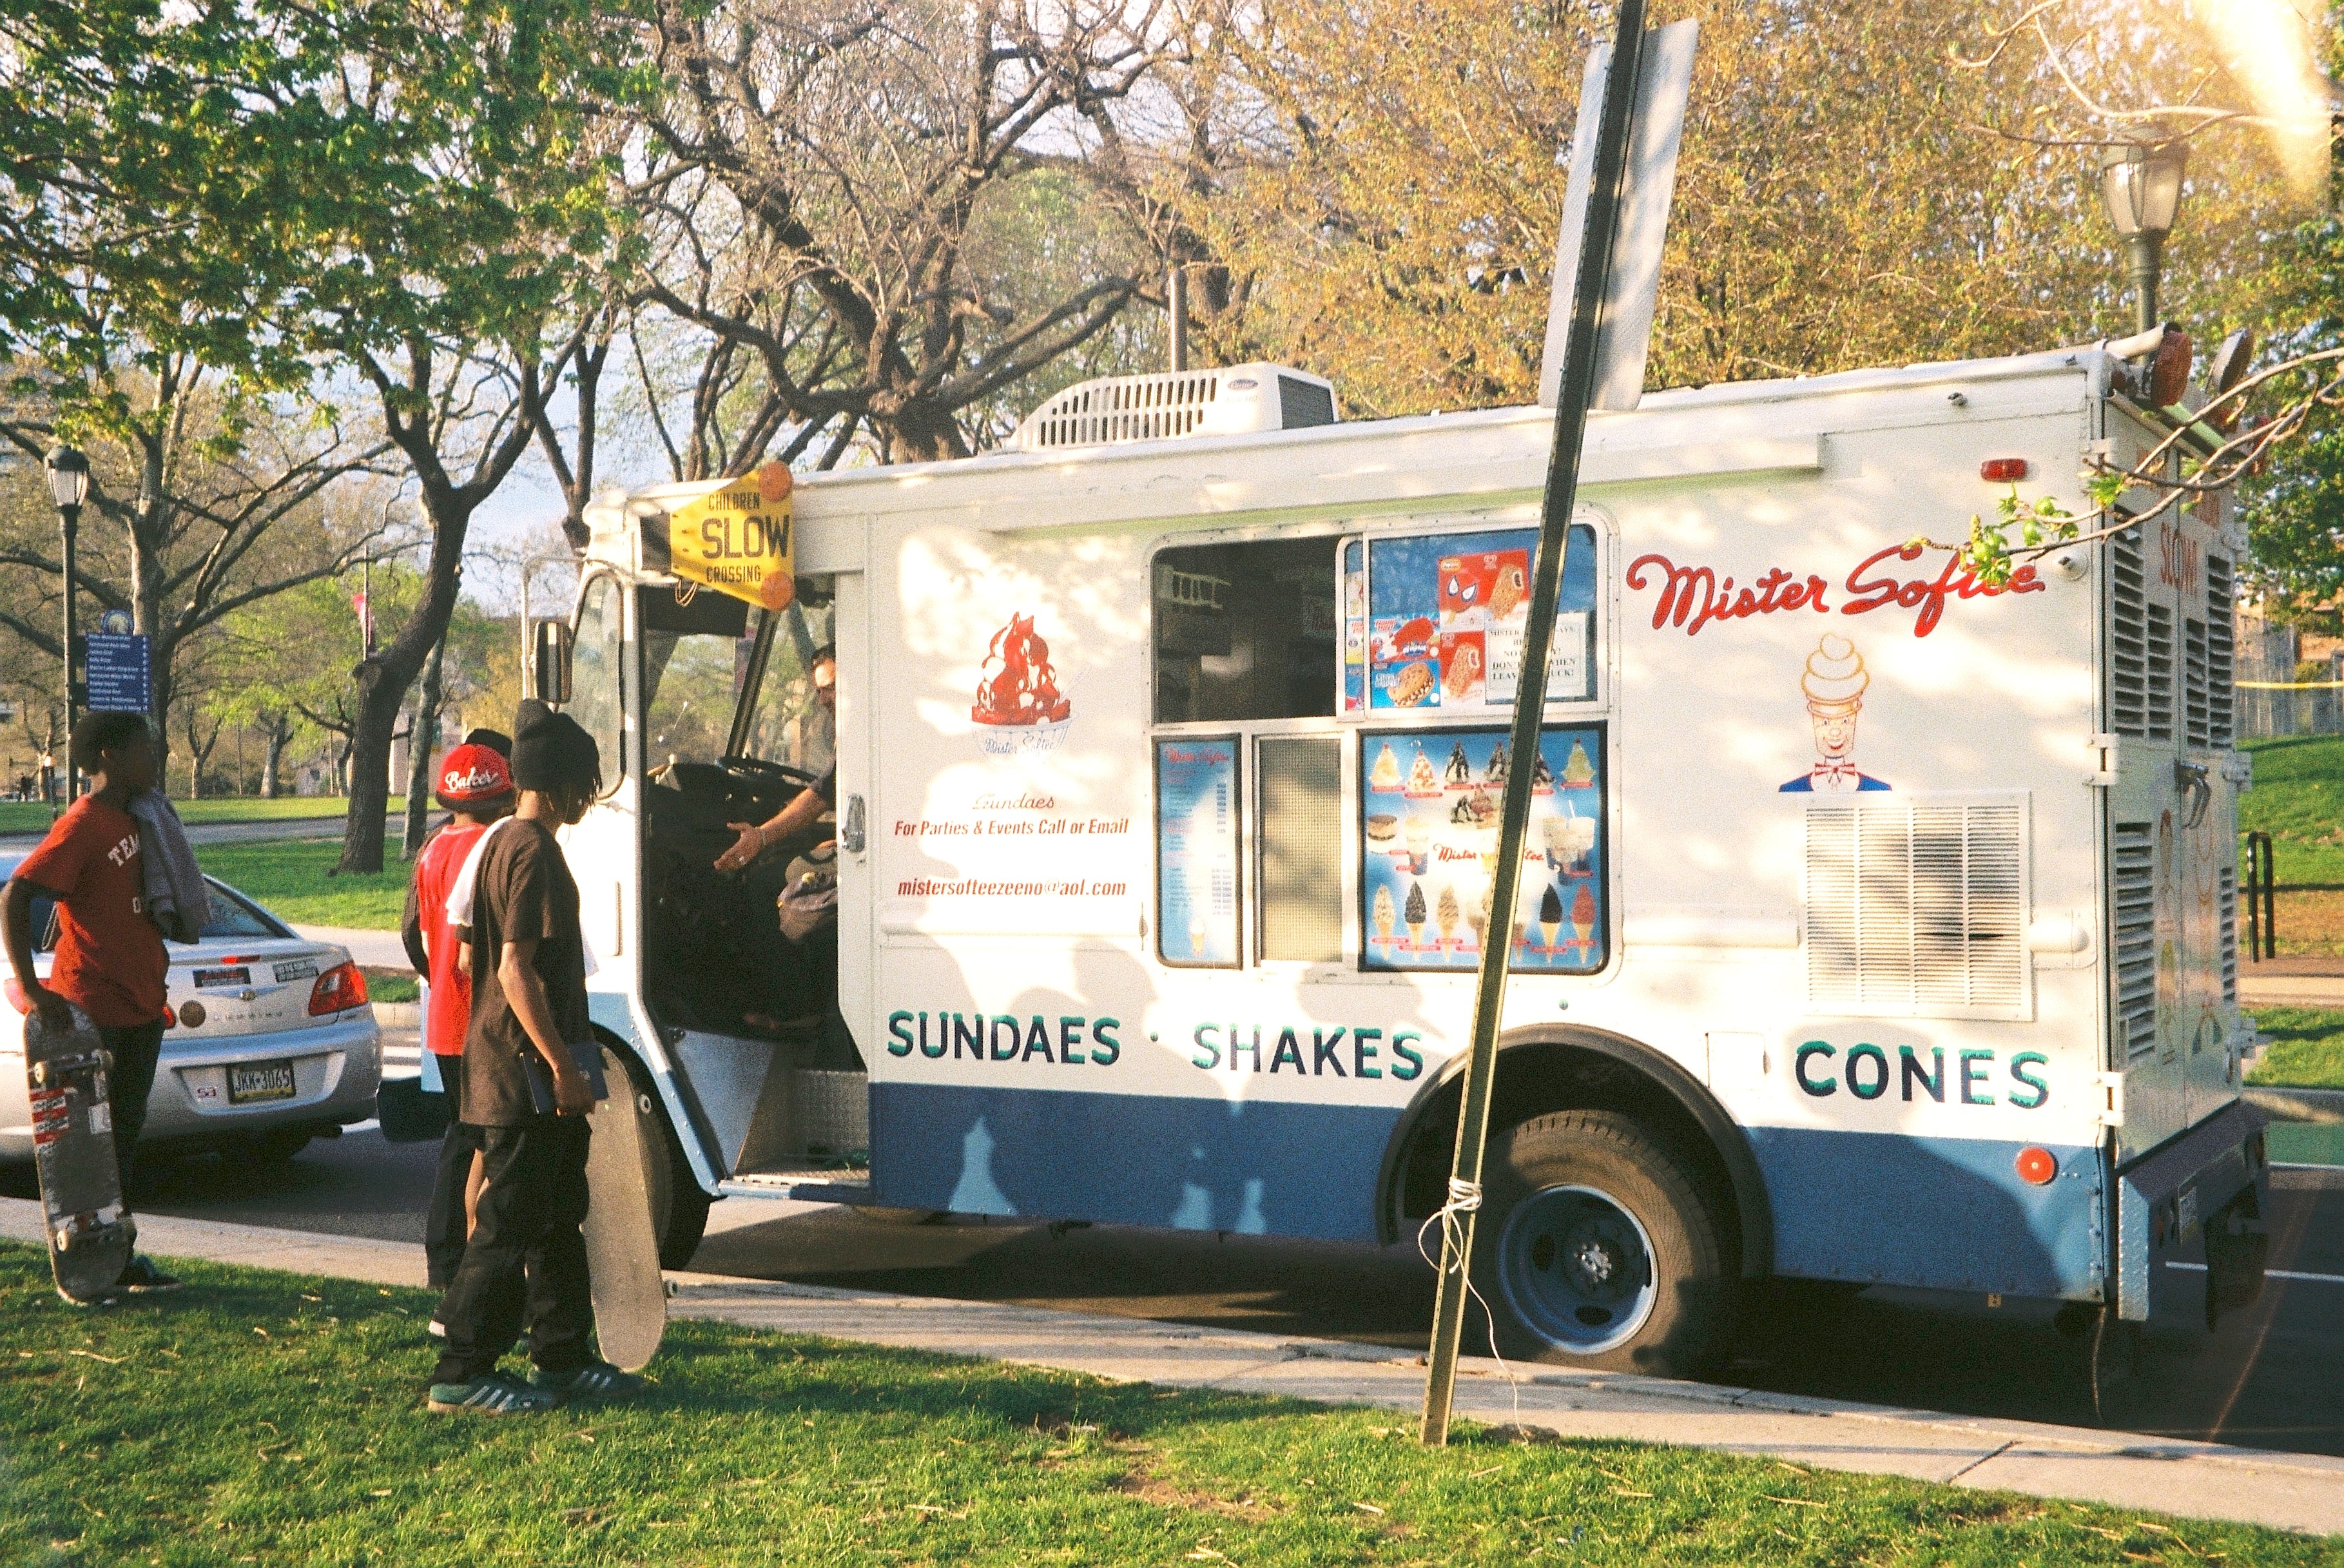
transport, truck, vehicle, festival